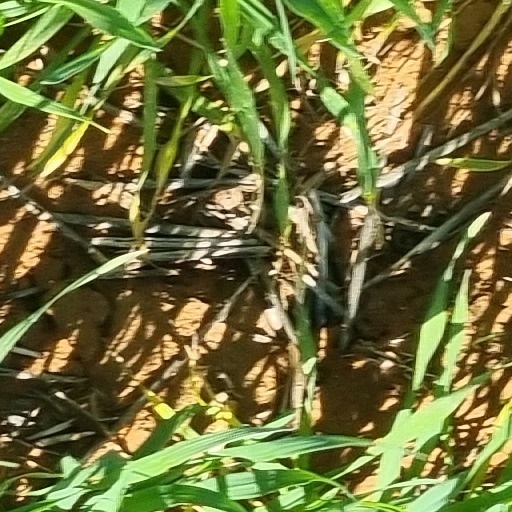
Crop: wheat